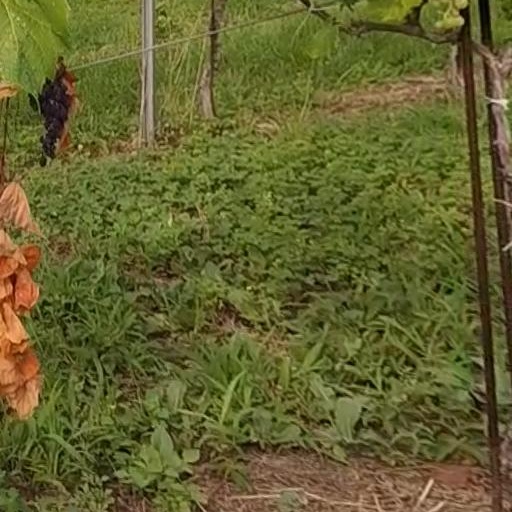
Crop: grape